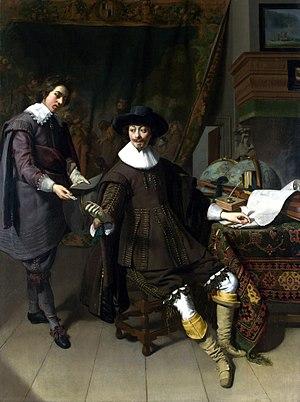
Maria Tesselschade Roemers[dochter] Visscher, également connue comme Tesselschade, née à Amsterdam le 25 mars 1594 et enterrée à Amsterdam le 24 juin 1649, est une poétesse de la république des Sept Pays-Bas-Unis.